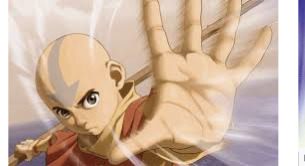
Portrait style: Cartoon Portrait